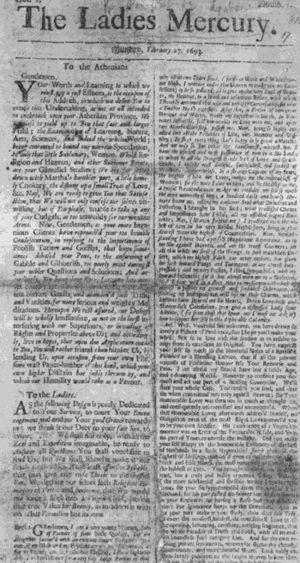
La presse féminine est l'ensemble des titres de presse écrite spécifiquement destinés à un lectorat féminin. Ses origines sont liées à celles du mouvement féministe au XVIIIᵉ siècle. Parmi les magazines féminins contemporains les plus célèbres figurent le mensuel américain Cosmopolitan et l'hebdomadaire français Elle.